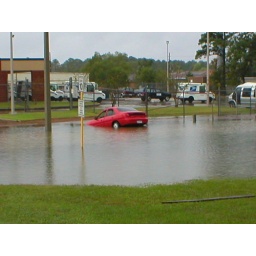
The car tried to turn around and missed the road during the 2004 flood.